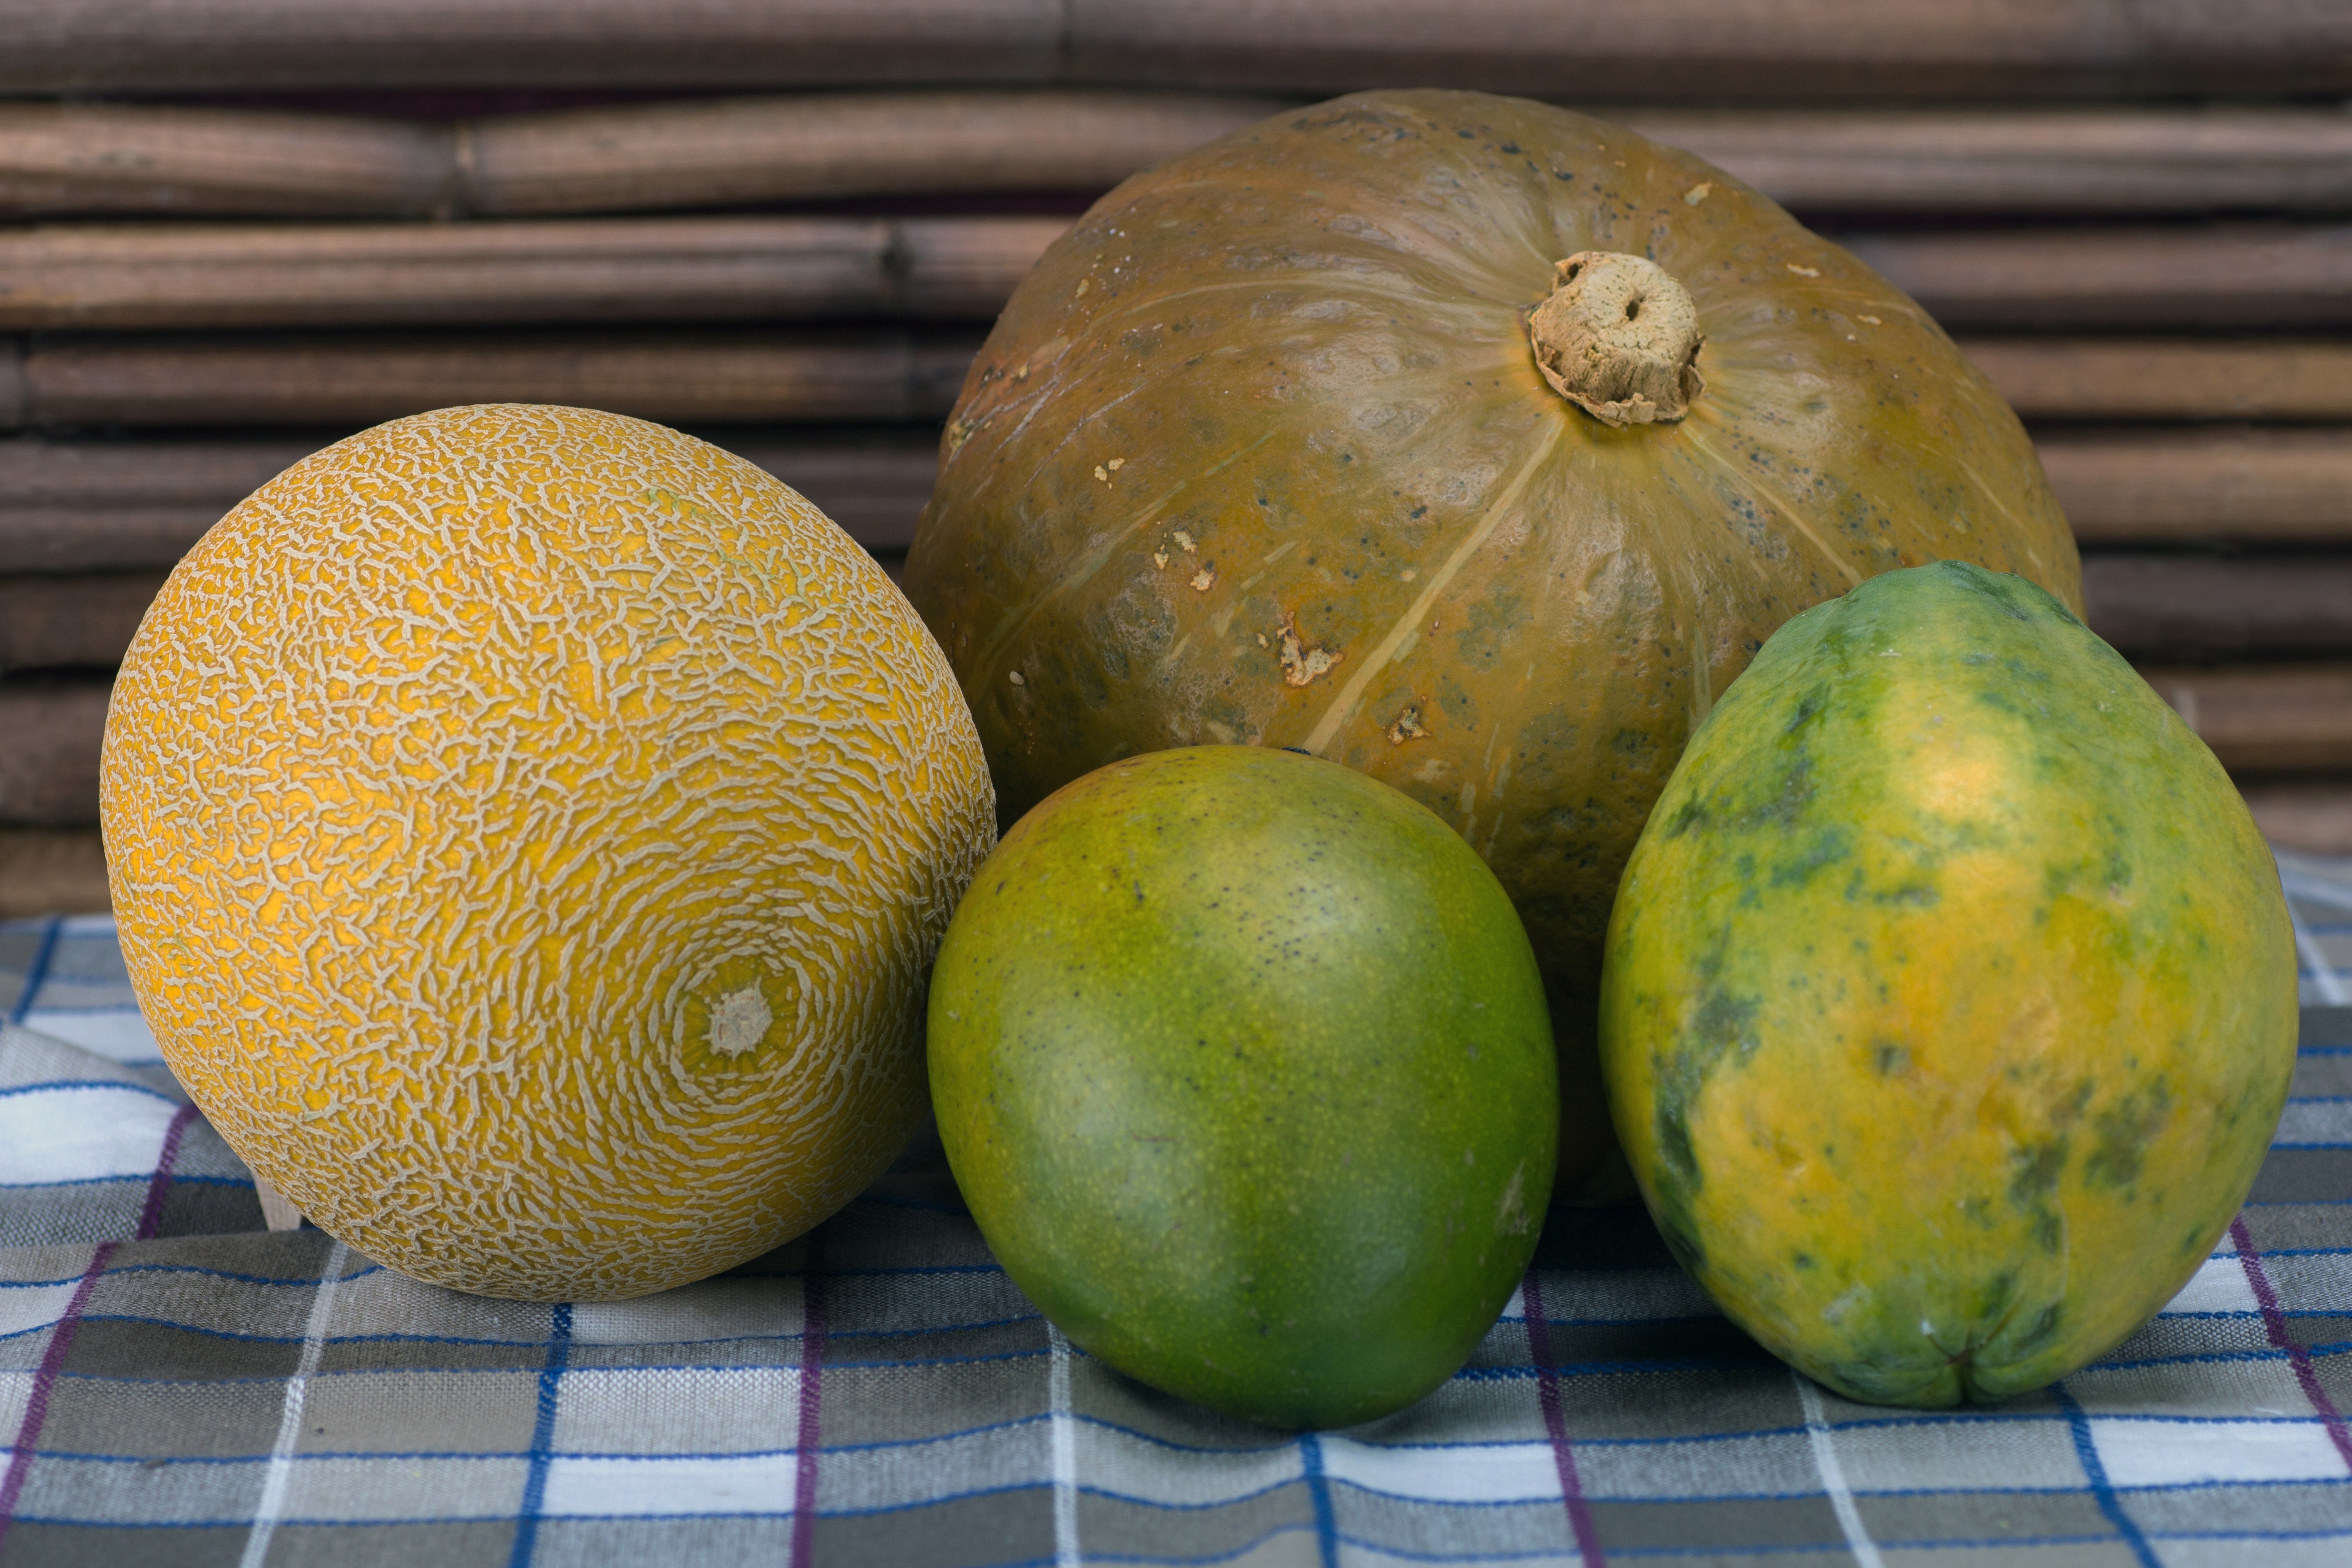
plant, fruit, food, produce, pumpkin, still life, gourd, mango, calabaza, melon, cucurbita, honeydew, flowering plant, muskmelon, winter squash, land plant, cucumber gourd and melon family